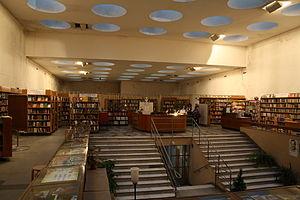
L'architecture de la Finlande a une histoire de plus de 800 ans et, alors que jusqu'à l'époque moderne, l'architecture était fortement influencée par les courants des deux nations voisines de la Finlande, à savoir la Suède et la Russie, dès le début du XIXᵉ siècle, les influences sont venues directement de l'extérieur. Dans un premier temps, lorsque des architectes étrangers itinérants ont commencé à exercer dans le pays, puis lorsque la profession d'architecte finlandais s'y est établie. L'architecture finlandaise a également contribué de manière significative à plusieurs styles internationaux, tels que le Jugendstil, ou Art nouveau, le classicisme nordique et le fonctionnalisme. Plus particulièrement, les travaux de l'architecte moderniste Eliel Saarinen, l'architecte le plus connu du pays, ont eu une influence considérable à l'échelle mondiale. Mais l'architecte moderniste Alvar Aalto, considéré comme l'une des figures majeures de l'histoire mondiale de l'architecture moderne, est encore plus renommé qu'Eliel Saarinen. Dans un article de 1922, intitulé Motifs des âges passés, Aalto discute des influences nationales et internationales en Finlande :
La Bibliothèque municipale de Viipuri, construite en Finlande entre 1933 et 1935 par l’architecte finlandais Alvar Aalto, est maintenant, en consequence d’un changement de frontière, en Russie à Vyborg, nom russifié de Viipuri.